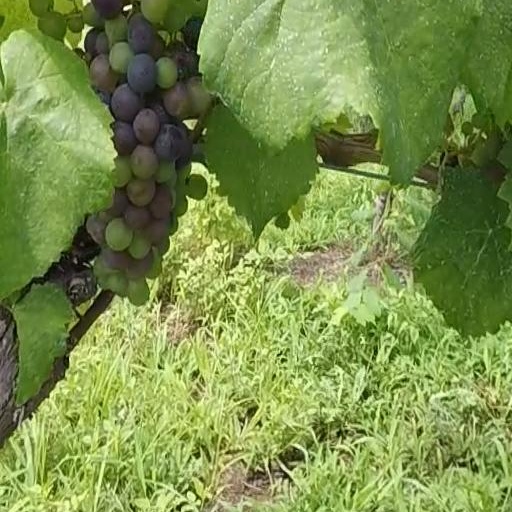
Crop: grape